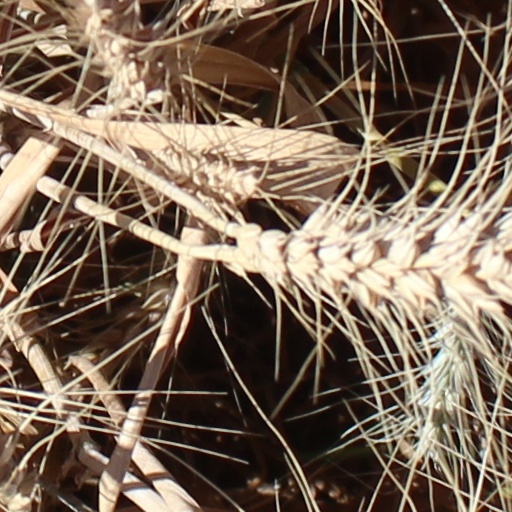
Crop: wheat